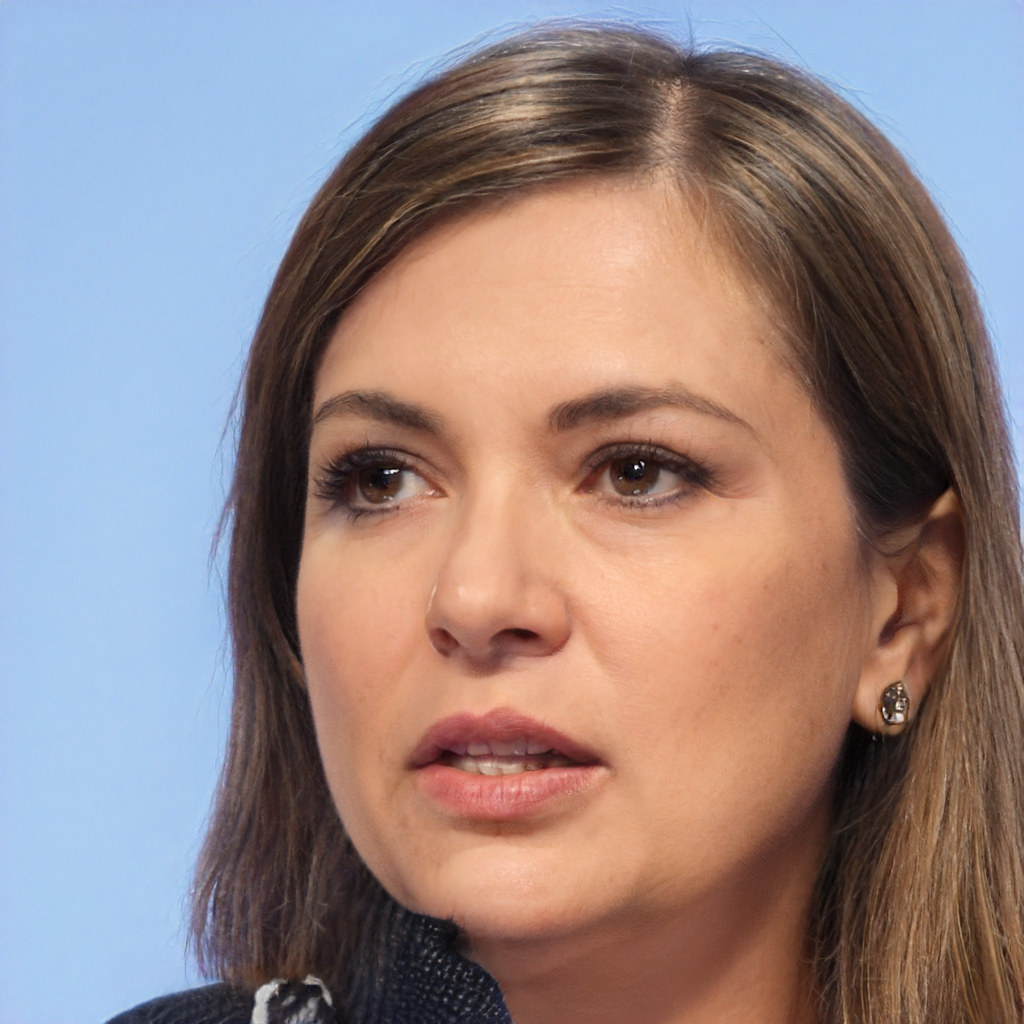
Gender: Female